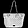
Label: Bag